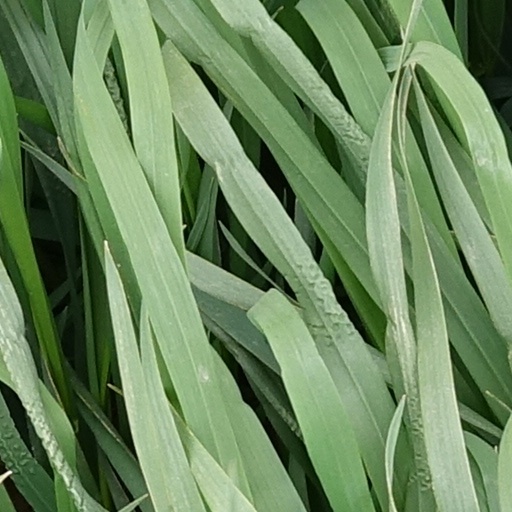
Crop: wheat